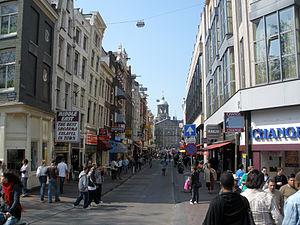
Damstraat est une rue passante de Amsterdam.